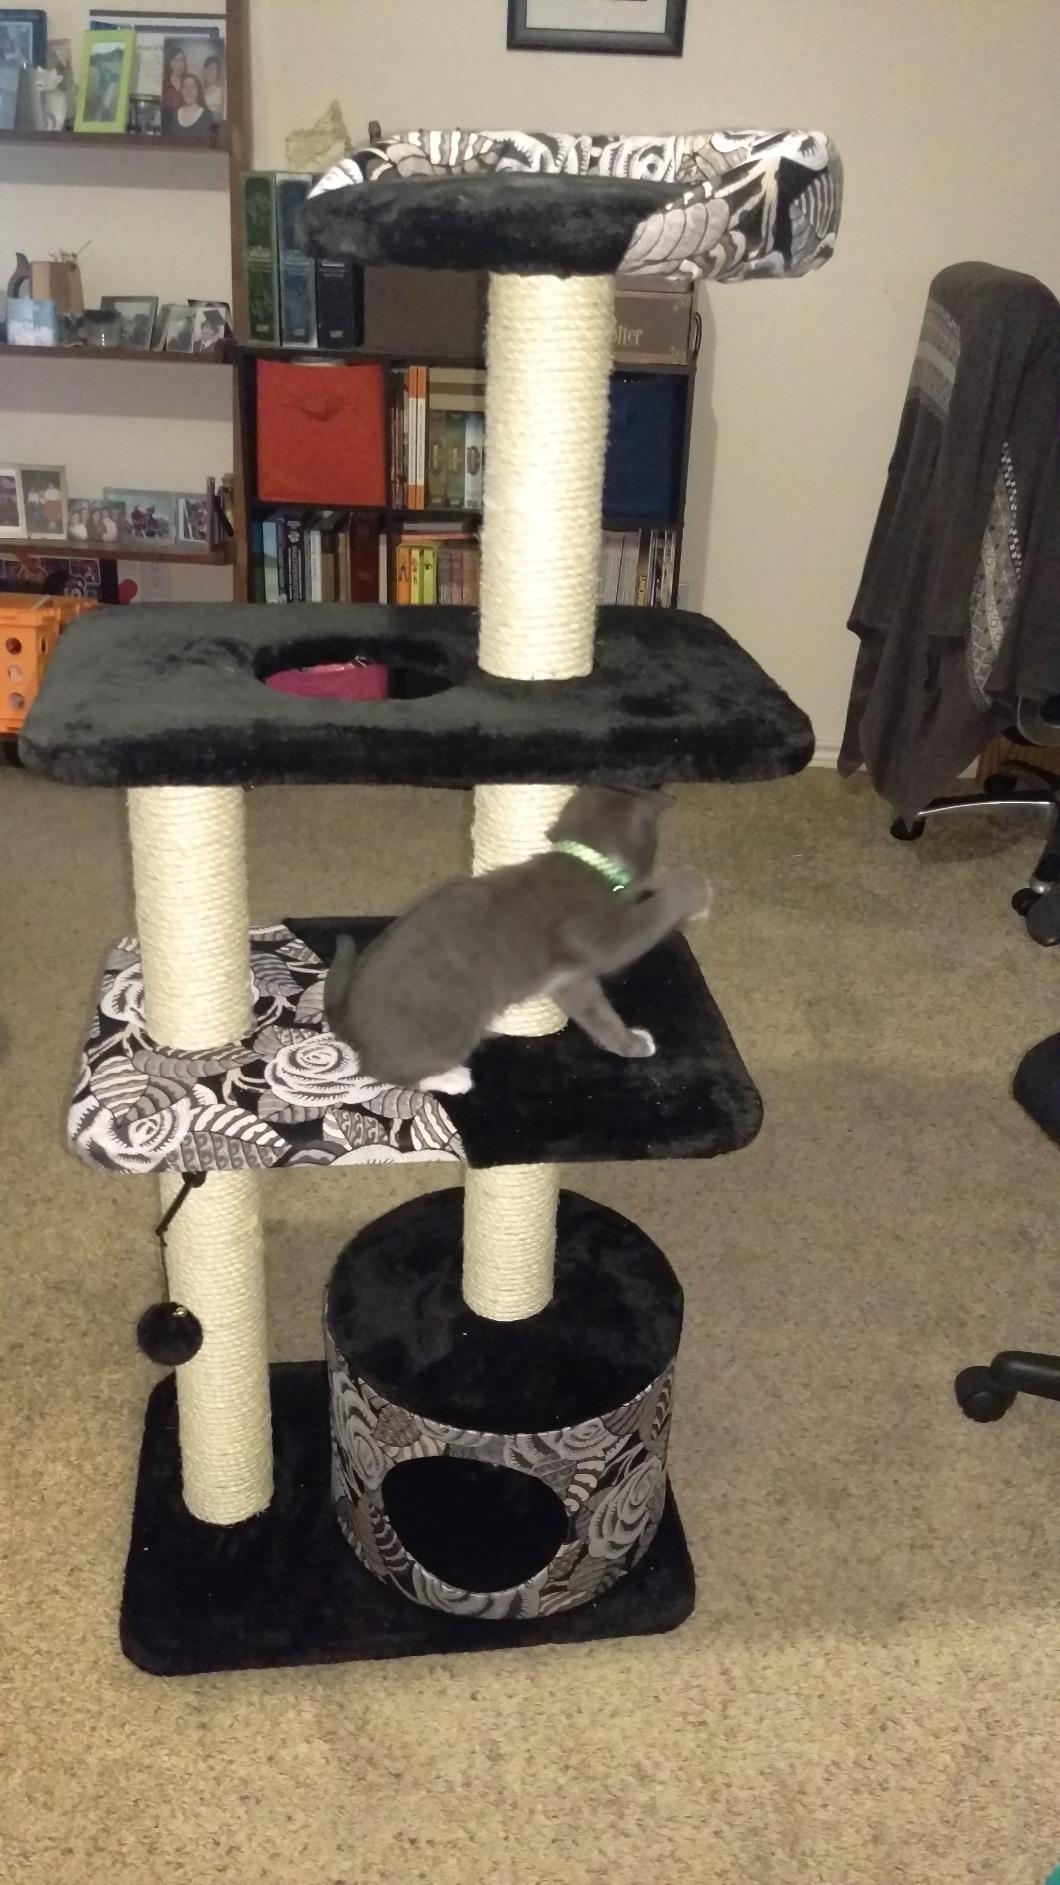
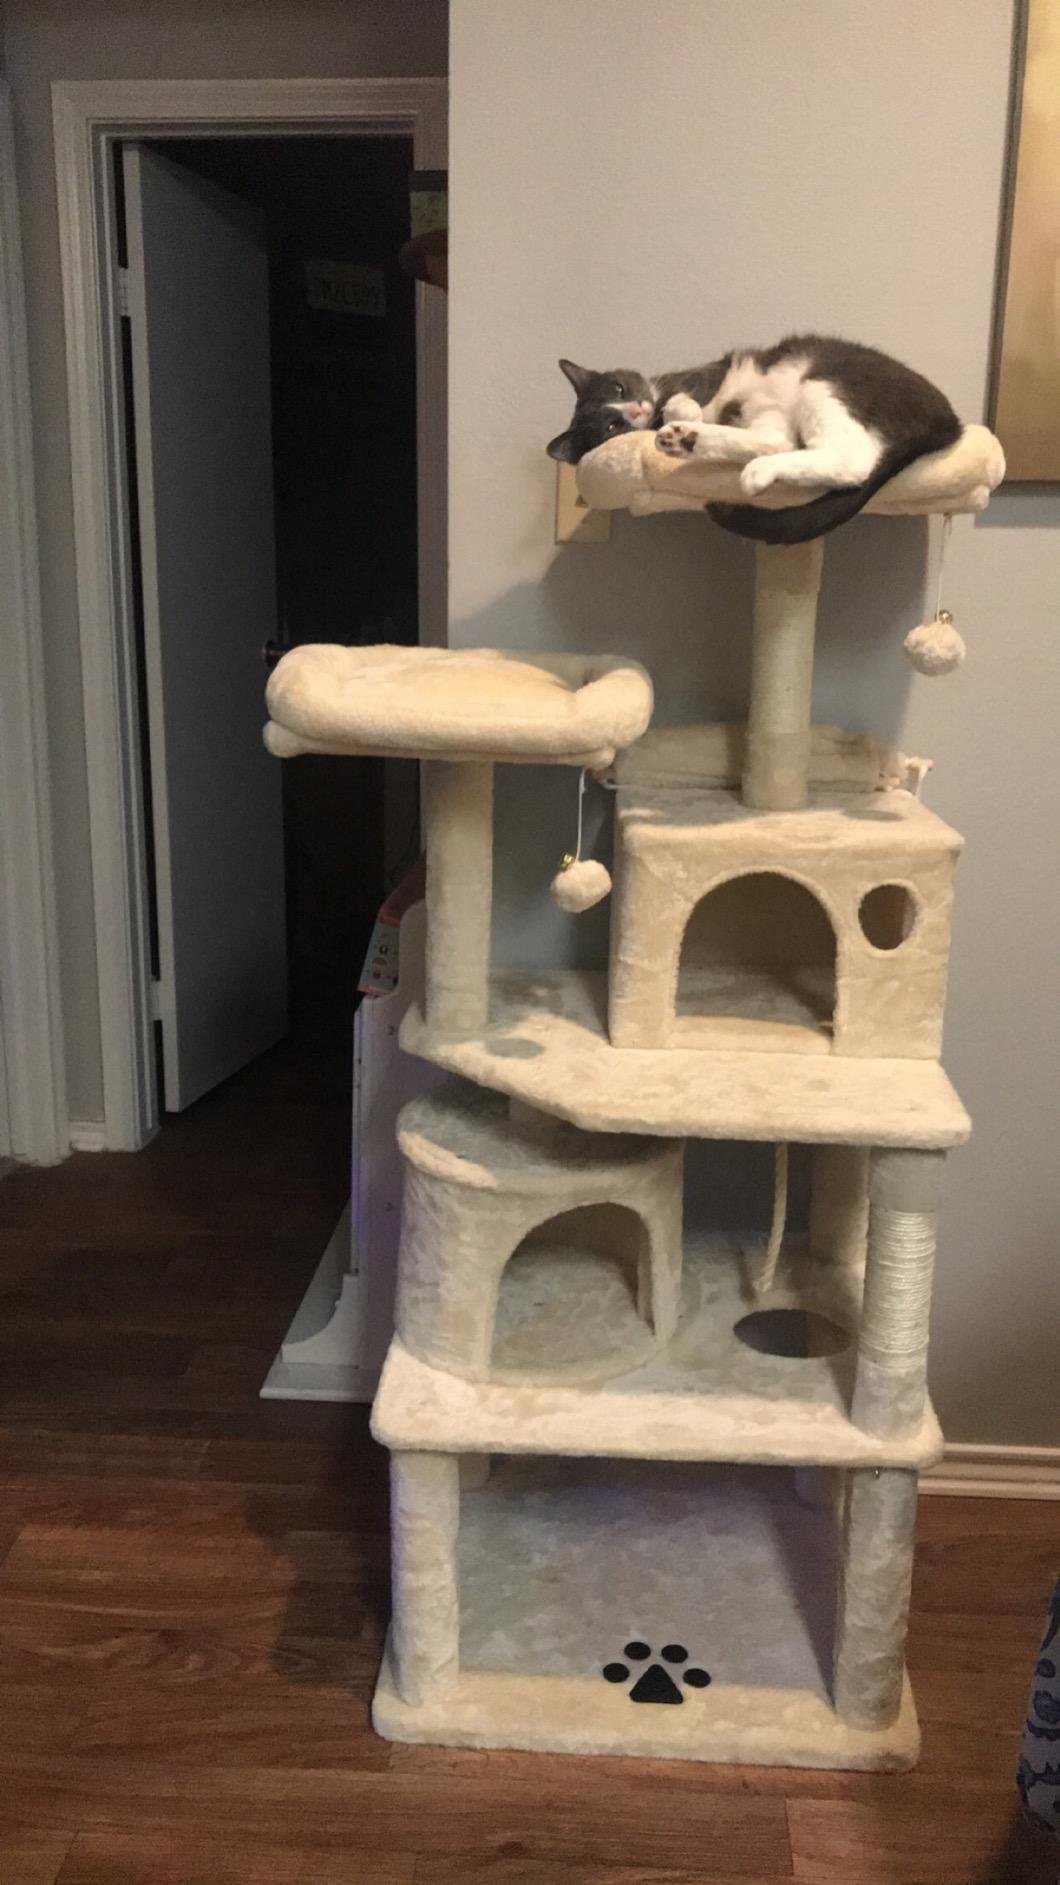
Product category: items_cat tree
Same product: no